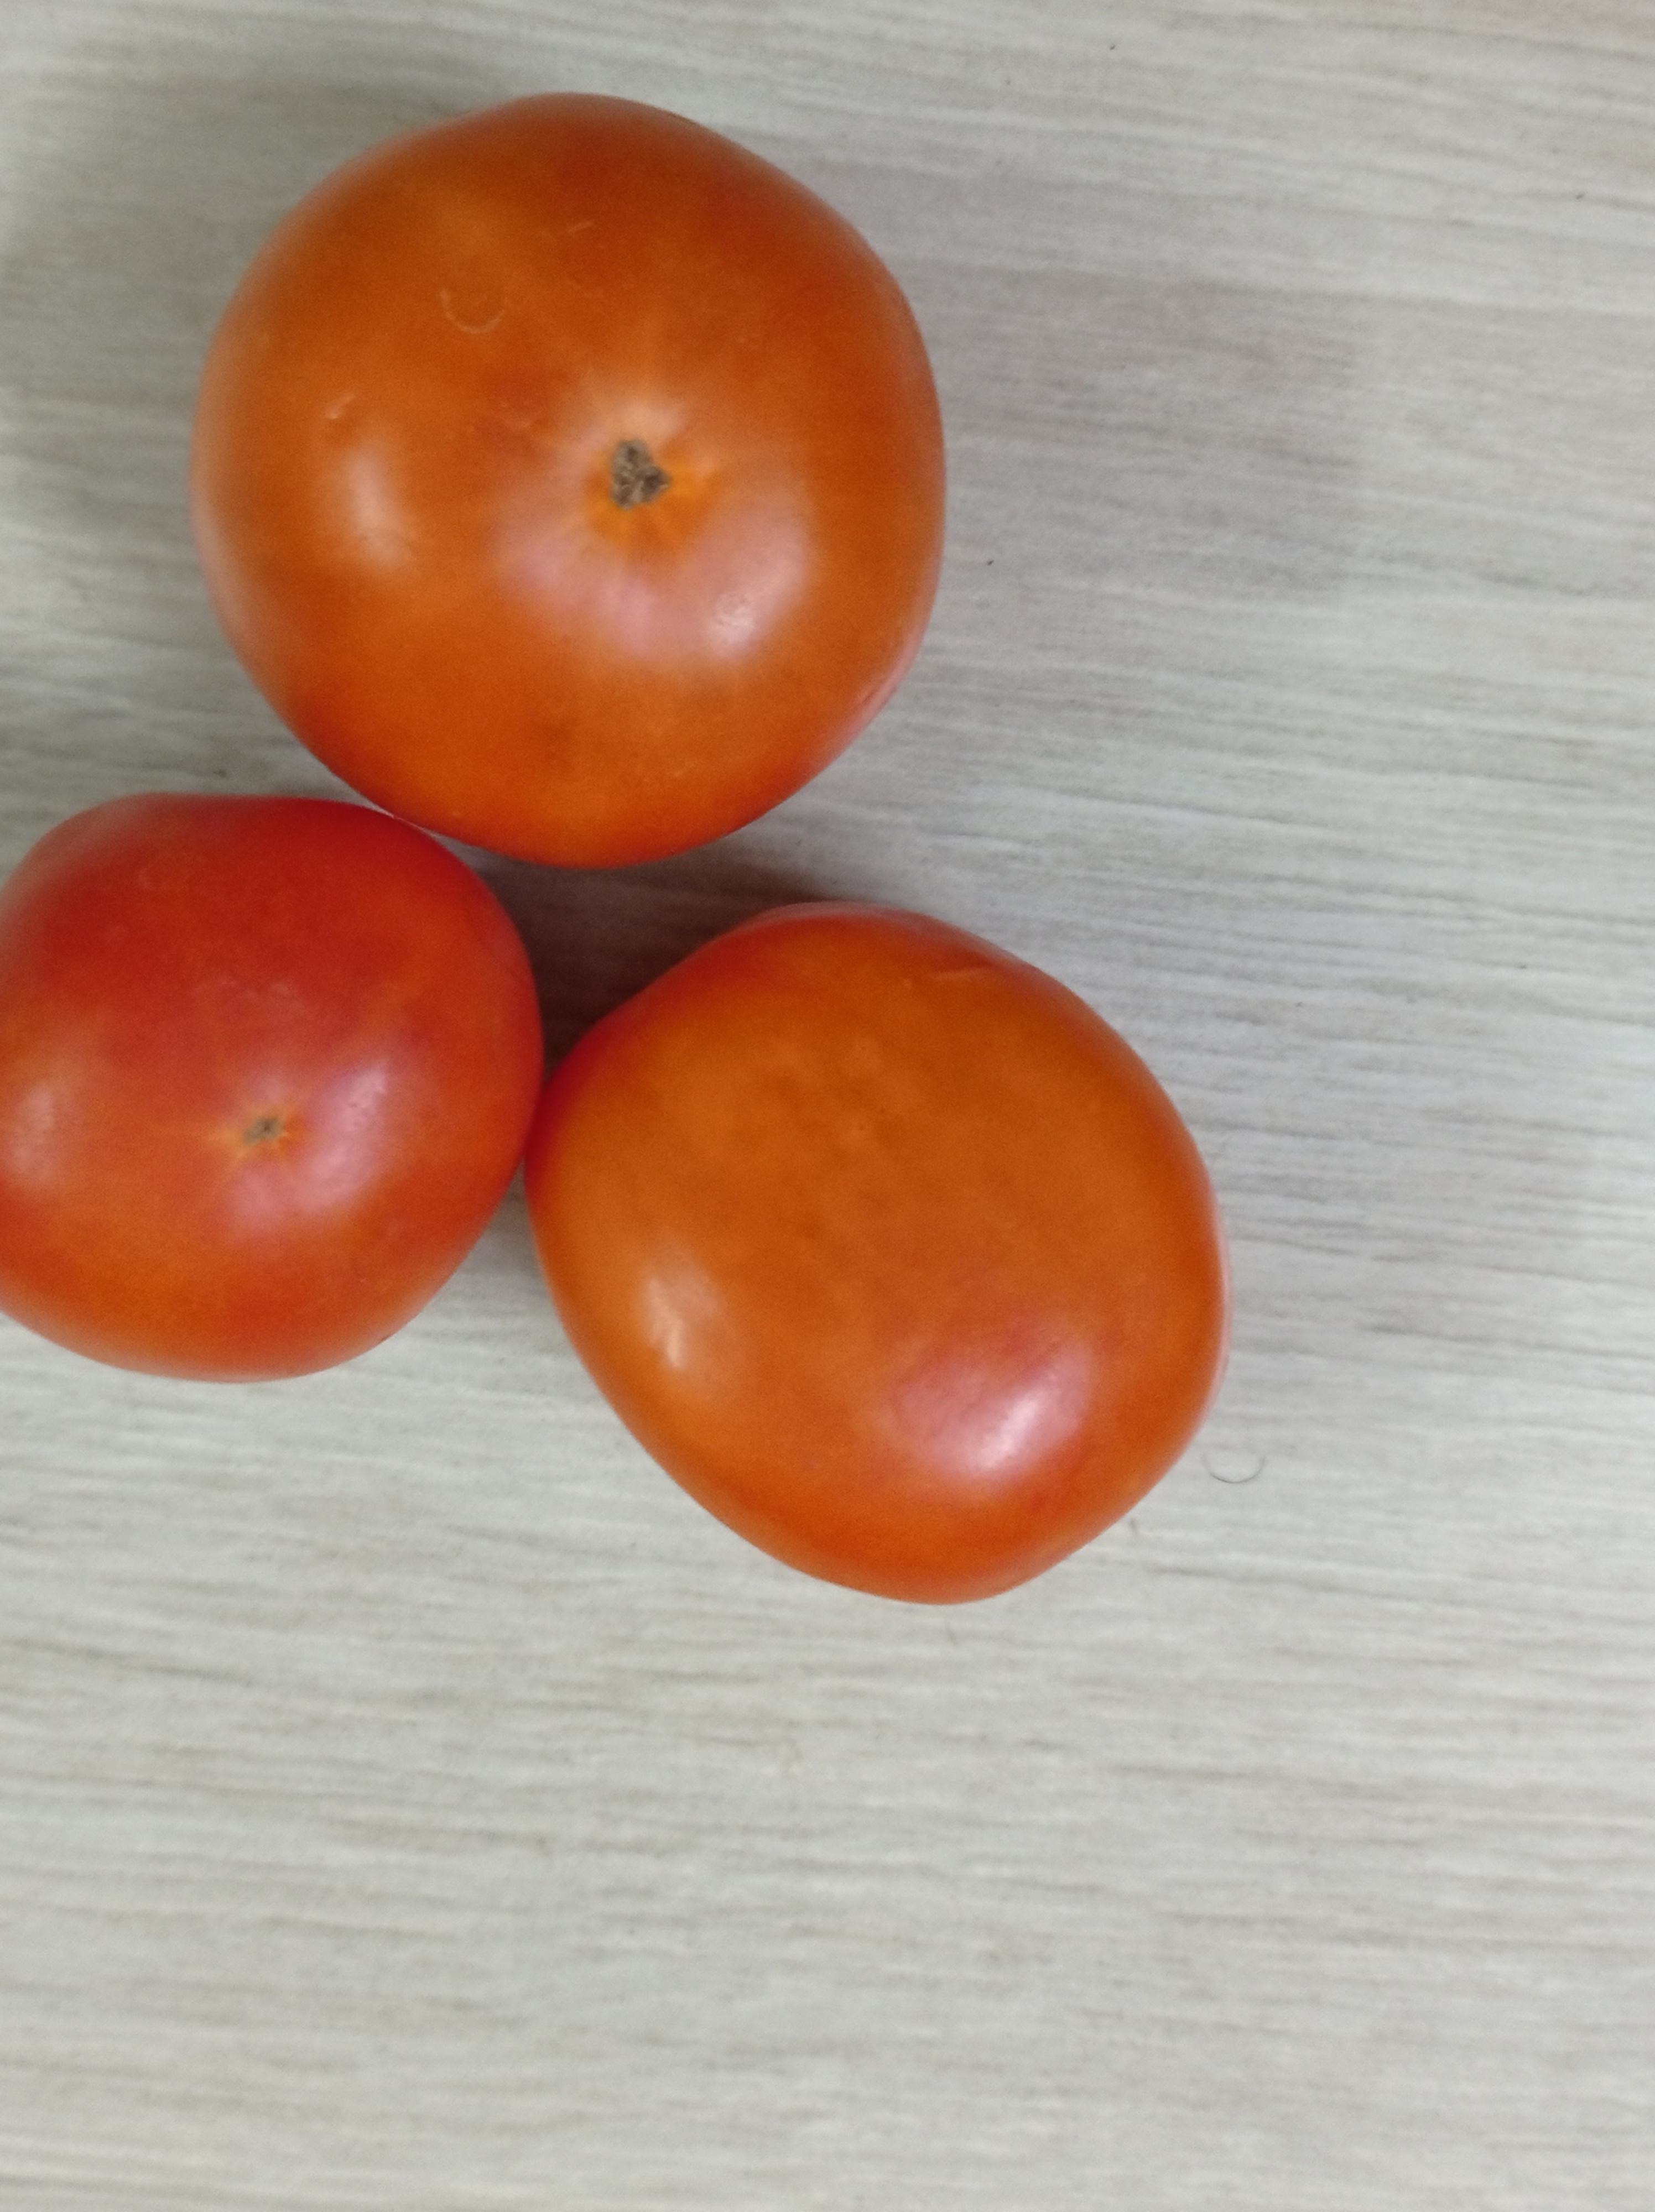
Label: Fresh